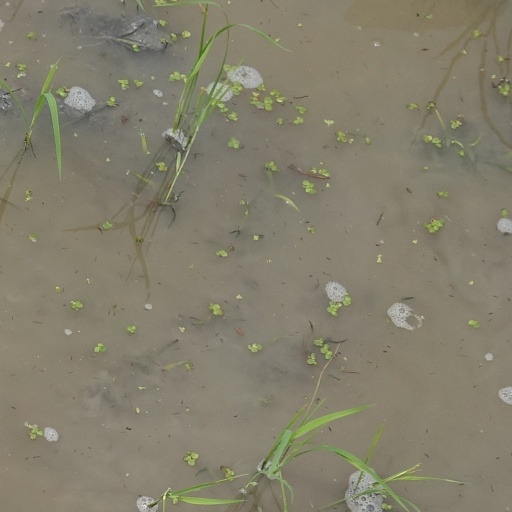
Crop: rice